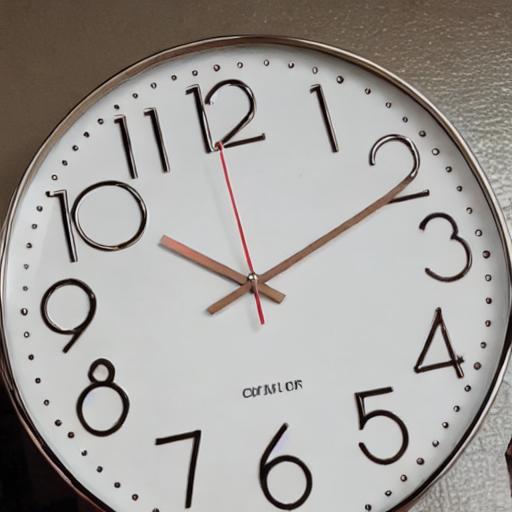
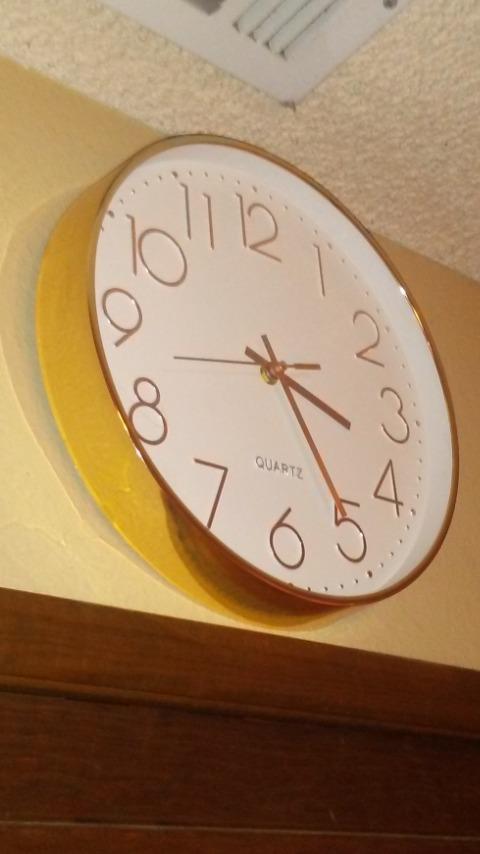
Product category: clock
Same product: no